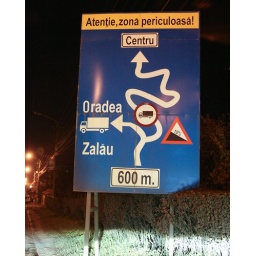
Bizarre road sign leading into Cluj-Napoca, Romania (one of my favorite places in the world!)